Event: Nepal Earthquake
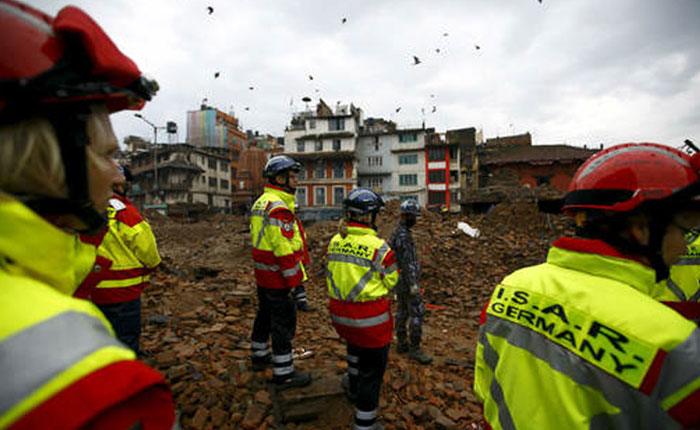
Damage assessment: damage